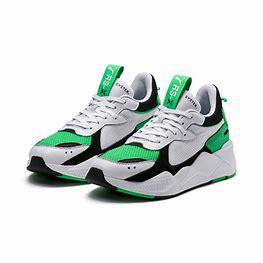
Brand: Puma
Model: Rs X